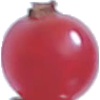
Label: Redcurrant 1